NGC 7243

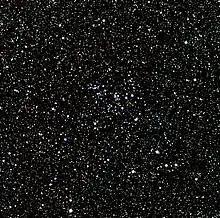
NGC 7243

NGC 7243 (also known as Caldwell 16) is an open cluster and Caldwell object in the constellation Lacerta. It shines at magnitude +6.4. Its celestial coordinates are RA , dec . It is located near the naked-eye stars Alpha Lacertae, 4 Lacertae, an A-class double star, and planetary nebula IC 5217. It lies approximately 2,800 light-years away, and is thought to be just over 100 million years old, consisting mainly of white and blue stars.